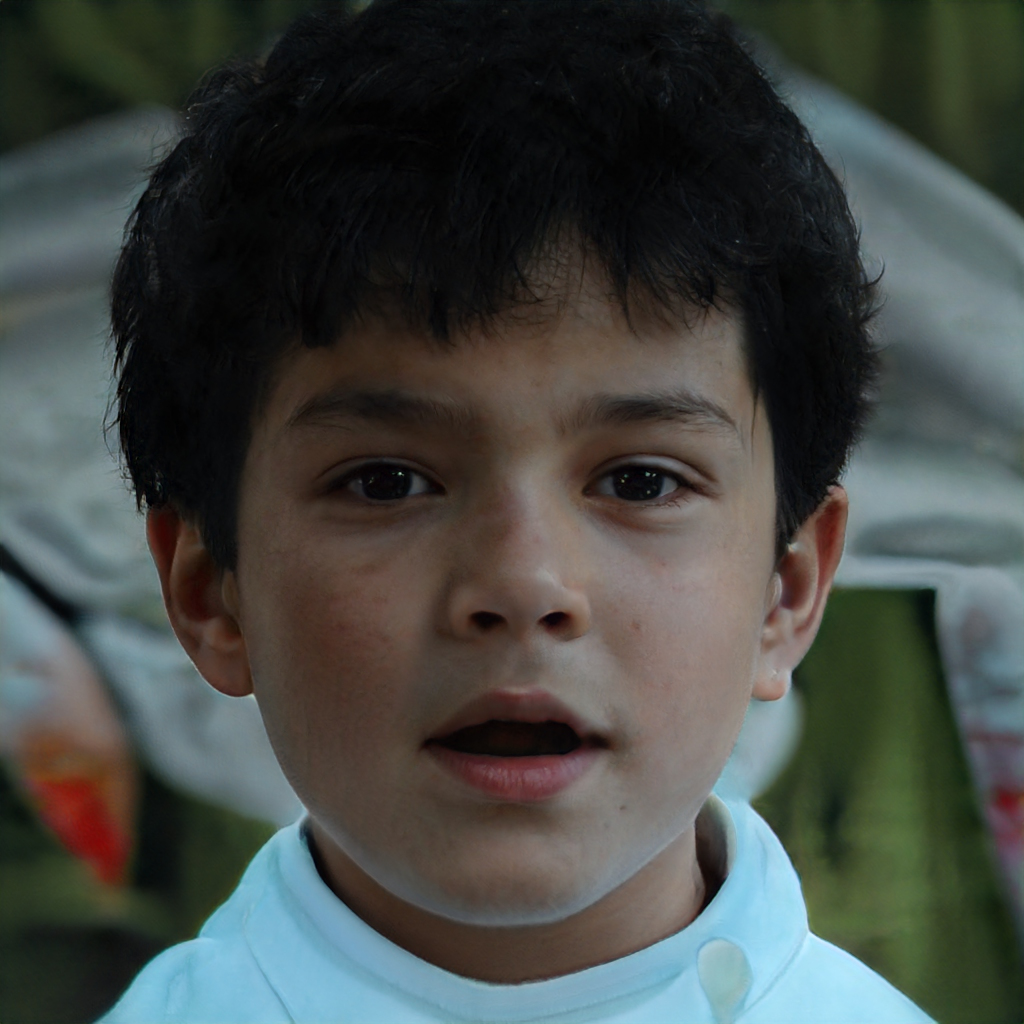
Portrait style: Real Portrait